Mexican cuisine

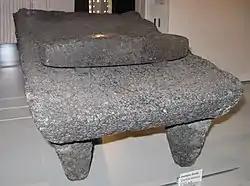
A native American grinder stone tool or "metate" from Central Mexico

The origin of tacos is based on the pre-Hispanic custom of picking up other foods with tortillas as utensils were not used. The origin of the word is in dispute, with some saying it is derived from Nahuatl and others from various Spanish phrases. It possible that the term taco comes from the term tlaco or tlacatl, which means middle or half in nahuatl. Tacos are not eaten as the main meal; they are generally eaten before midday or late in the evening. Just about any other foodstuff can be wrapped in a tortilla, and, in Mexico, it varies from rice, to meat (plain or in sauce), to cream, to vegetables, to cheese, or simply to plain chile peppers or fresh salsa. Preferred fillings vary from region to region with pork generally found more often in the center and south, beef in the north, seafood along the coasts, and chicken and lamb in most of the country.